Enoch Arden (1911 film)

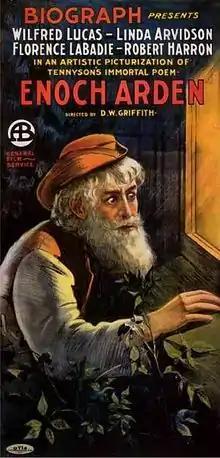
Theatrical poster for "Enoch Arden"

Enoch Arden is a two-part 1911 short silent drama film from the United States, based on the 1864 Tennyson poem of the same name. It was directed by D. W. Griffith, and starred Wilfred Lucas and Linda Arvidson. Part I was released on June 12, 1911, and Part II three days later.